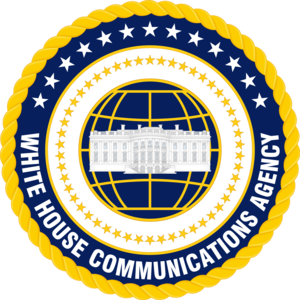
L'Agence des communications de la Maison-Blanche fournit les communications et leur support technique pour le président des États-Unis, le vice-président, les principaux cadres du bureau exécutif du président, le Conseil de sécurité nationale, le Secret Service et d'autres services dirigés par le bureau militaire de la Maison-Blanche.